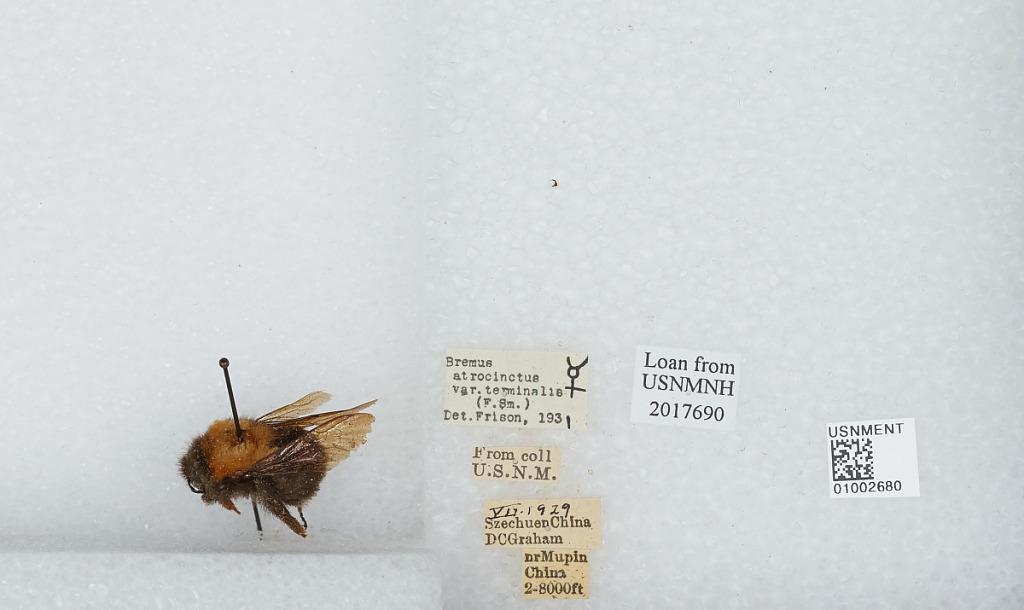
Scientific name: Bombus (Festivobombus) festivus Smith
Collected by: D. Graham
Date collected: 1929-7-
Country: China
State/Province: Sichuan
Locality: near Muping, formerly Mupin
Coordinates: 30.3692, 102.814
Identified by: Frison